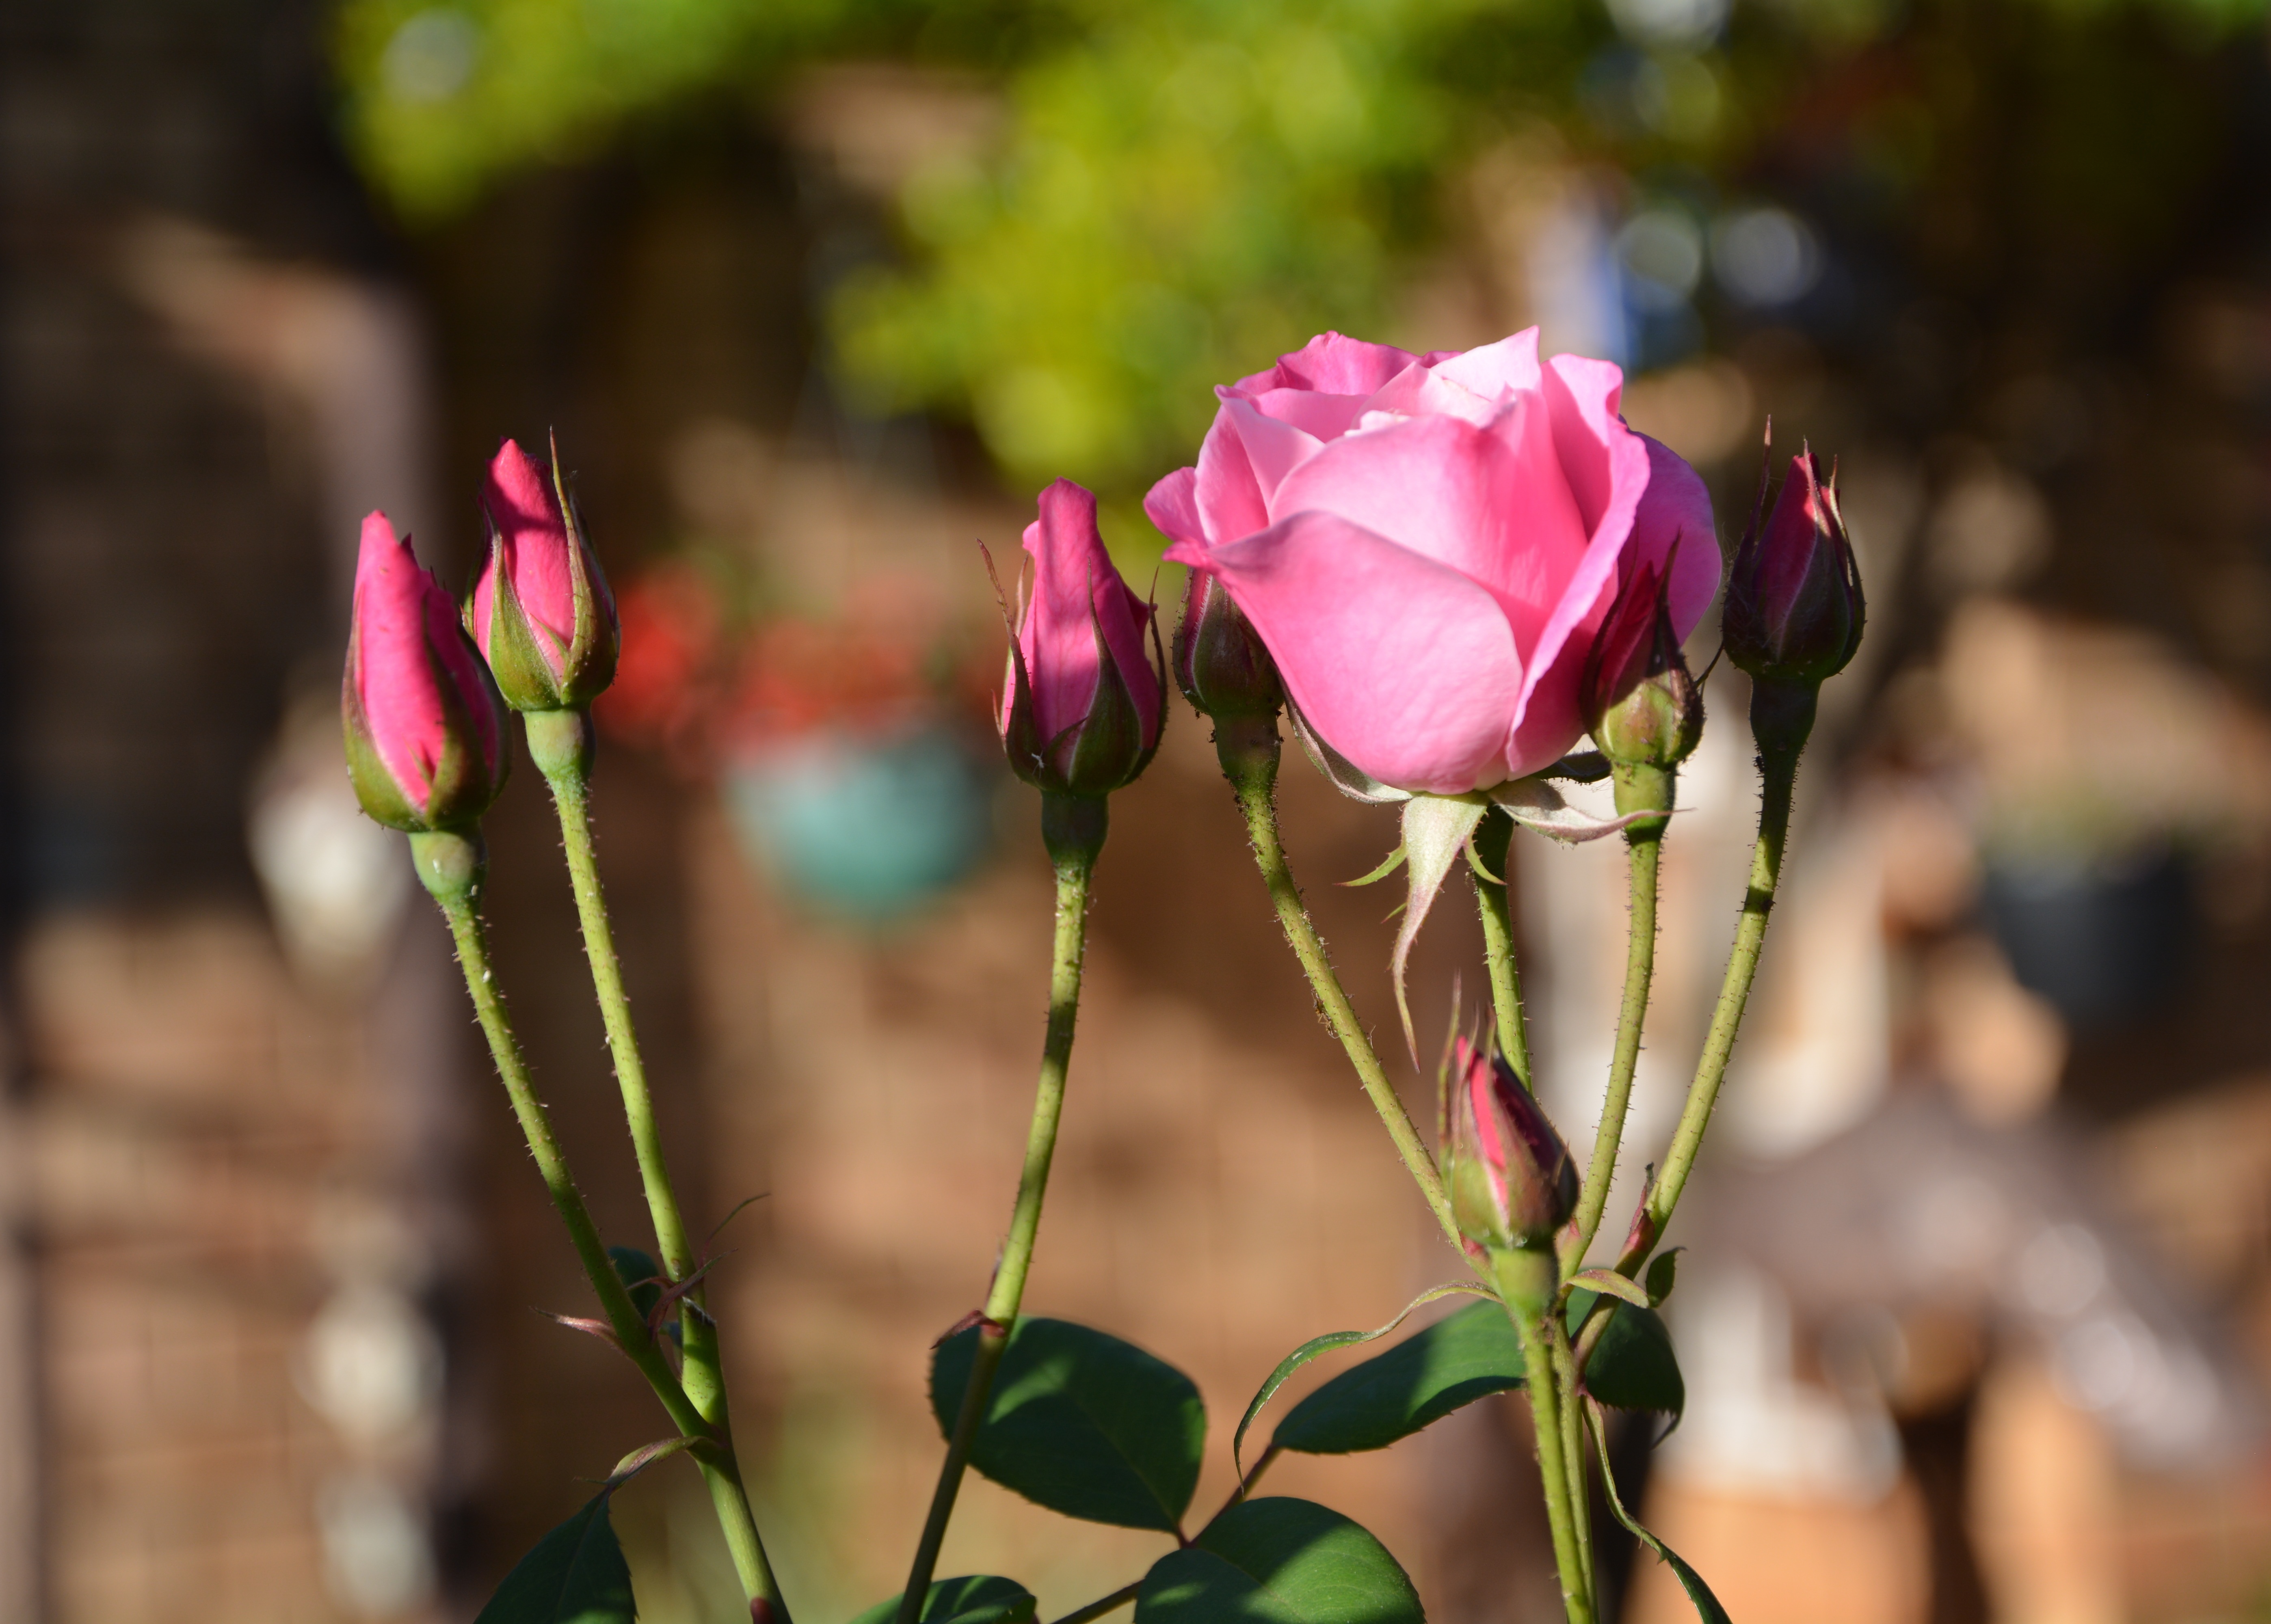
nature, blossom, plant, leaf, flower, petal, rose, spring, green, botany, pink, flora, iceberg, wildflower, close up, buds, bud, floristry, macro photography, pink roses, flowering plant, garden roses, rose family, plant stem, land plant